League to Enforce Peace

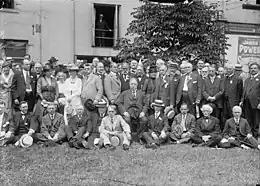
People in the League to Enforce Peace, including William H. Taft (center) in Philadelphia in 1916

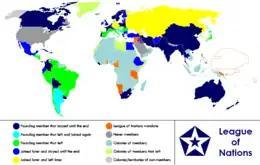
Anachronous world map (1920–1945) of the League of Nations

Advocates worked to distinguish their efforts from antiwar efforts aimed at preventing American participation in the war and to counter misimpression that they were trying to end the war in Europe. Hamilton Holt published an editorial in his New York City weekly magazine "The Independent", "The Way to Disarm: A Practical Proposal", on September 28, 1914, which called for an international organization to agree upon the arbitration of disputes and to guarantee the territorial integrity of its members by maintaining military forces sufficient to defeat those of any non-member. The ensuing debate among prominent internationalists modified Holt's plan to align it more closely with proposals offered in Great Britain by Viscount James Bryce, a former British ambassador to the United States.